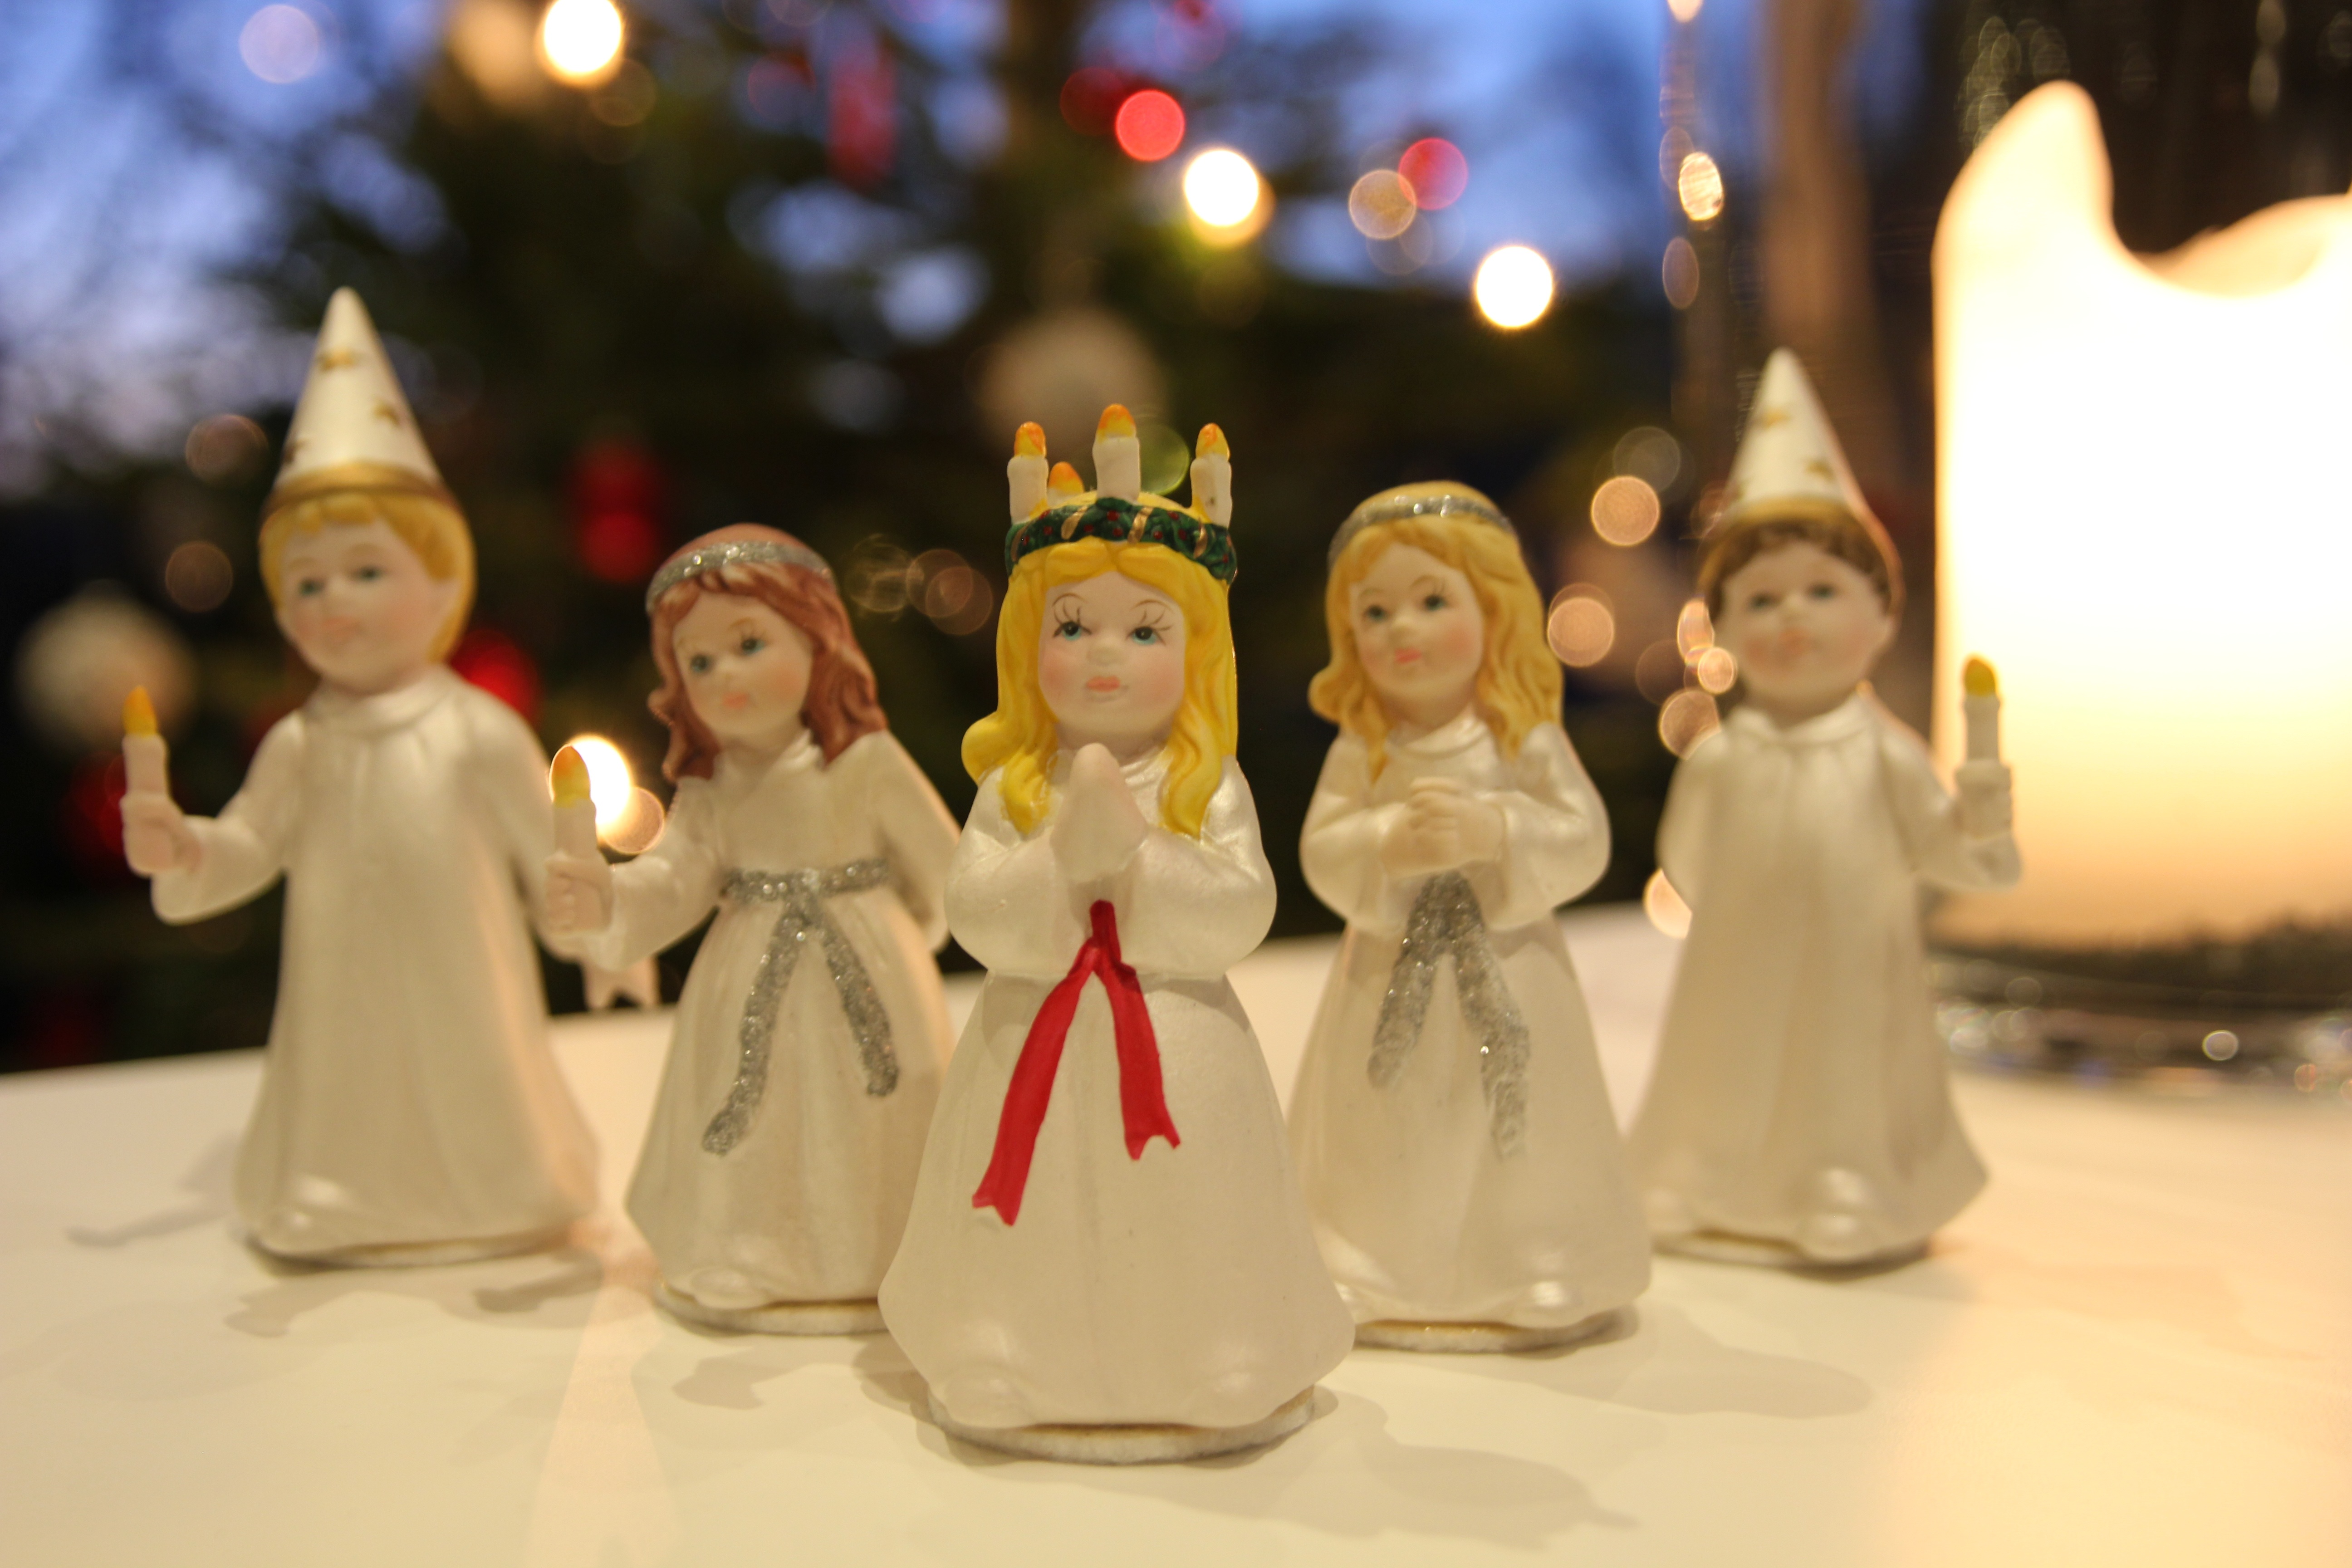
child, christmas, toy, lucia, christmas decorations, lucia festival, lucia celebration, lucia procession